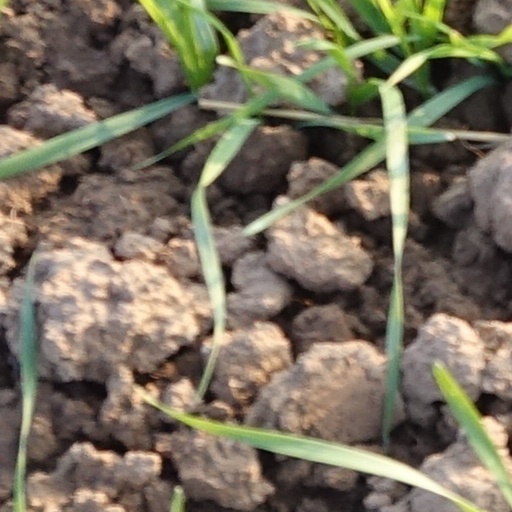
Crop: wheat